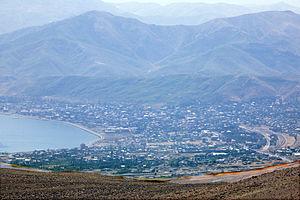
Bitlis est une ville de Turquie, préfecture de la province du même nom. Peuplée majoritairement de Kurdes, la population s'établit à 65 169 habitants en 2000, en incluant les villages alentour.